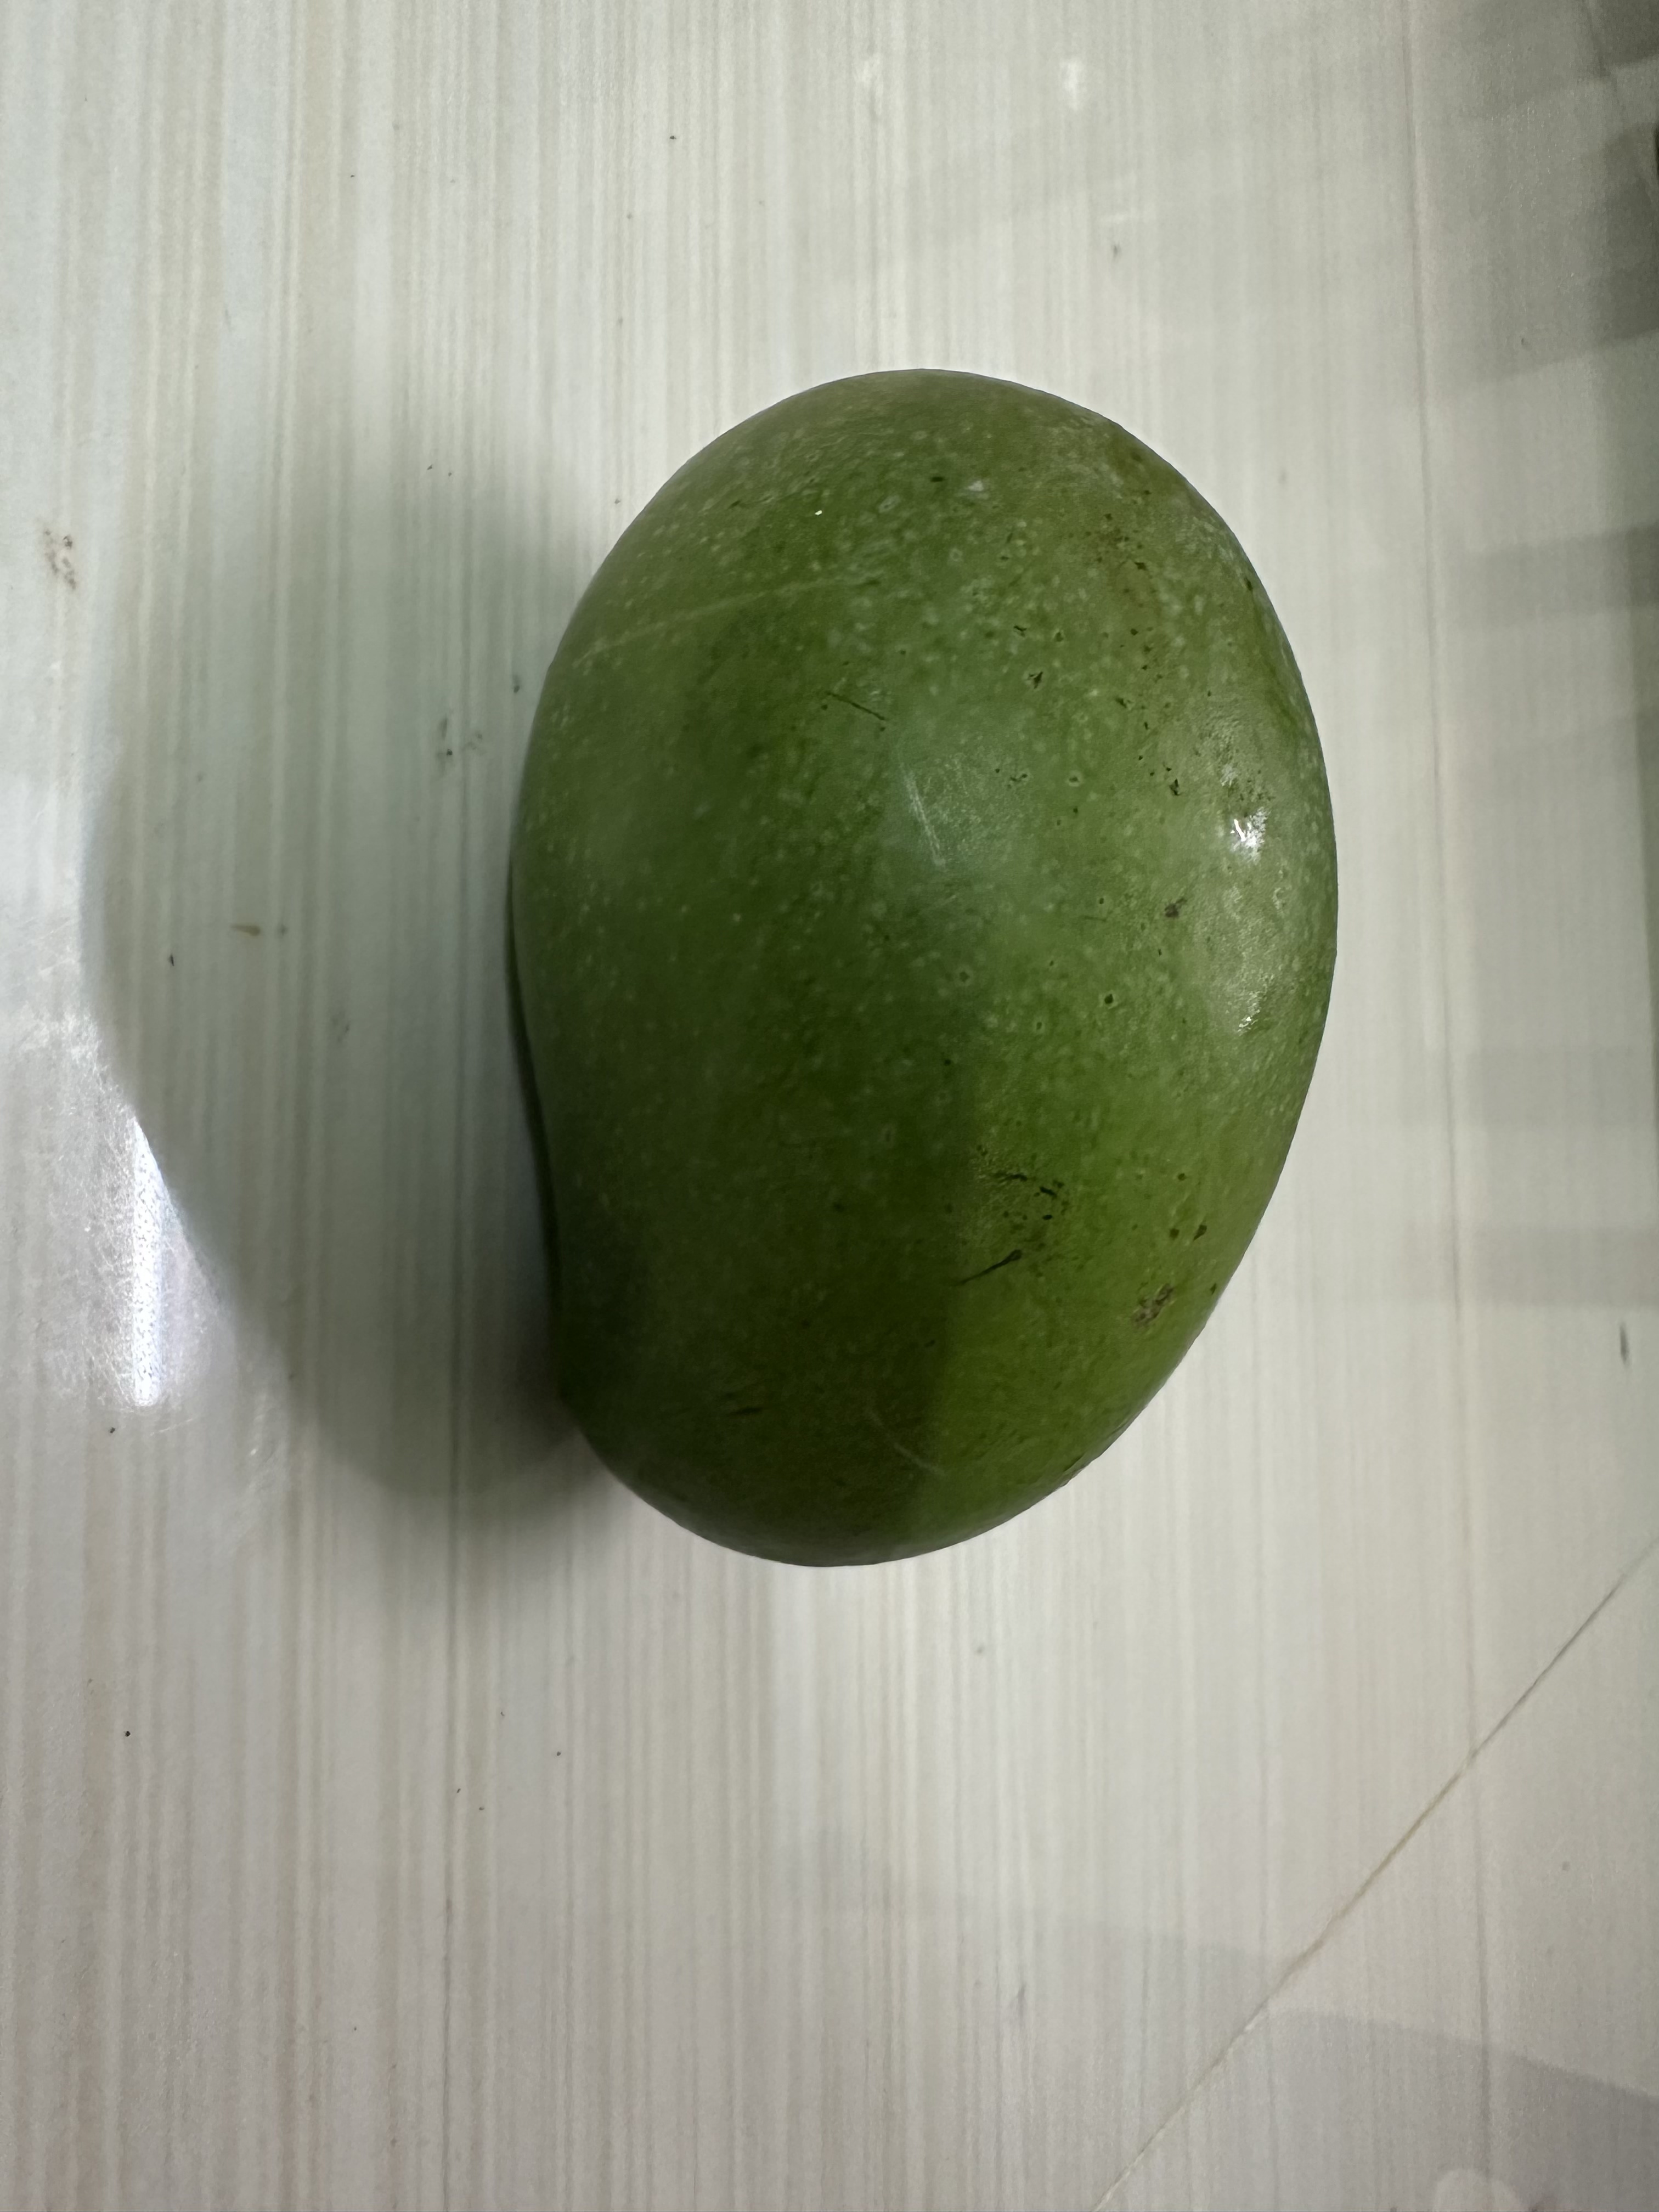
Mango variety: Amrapali